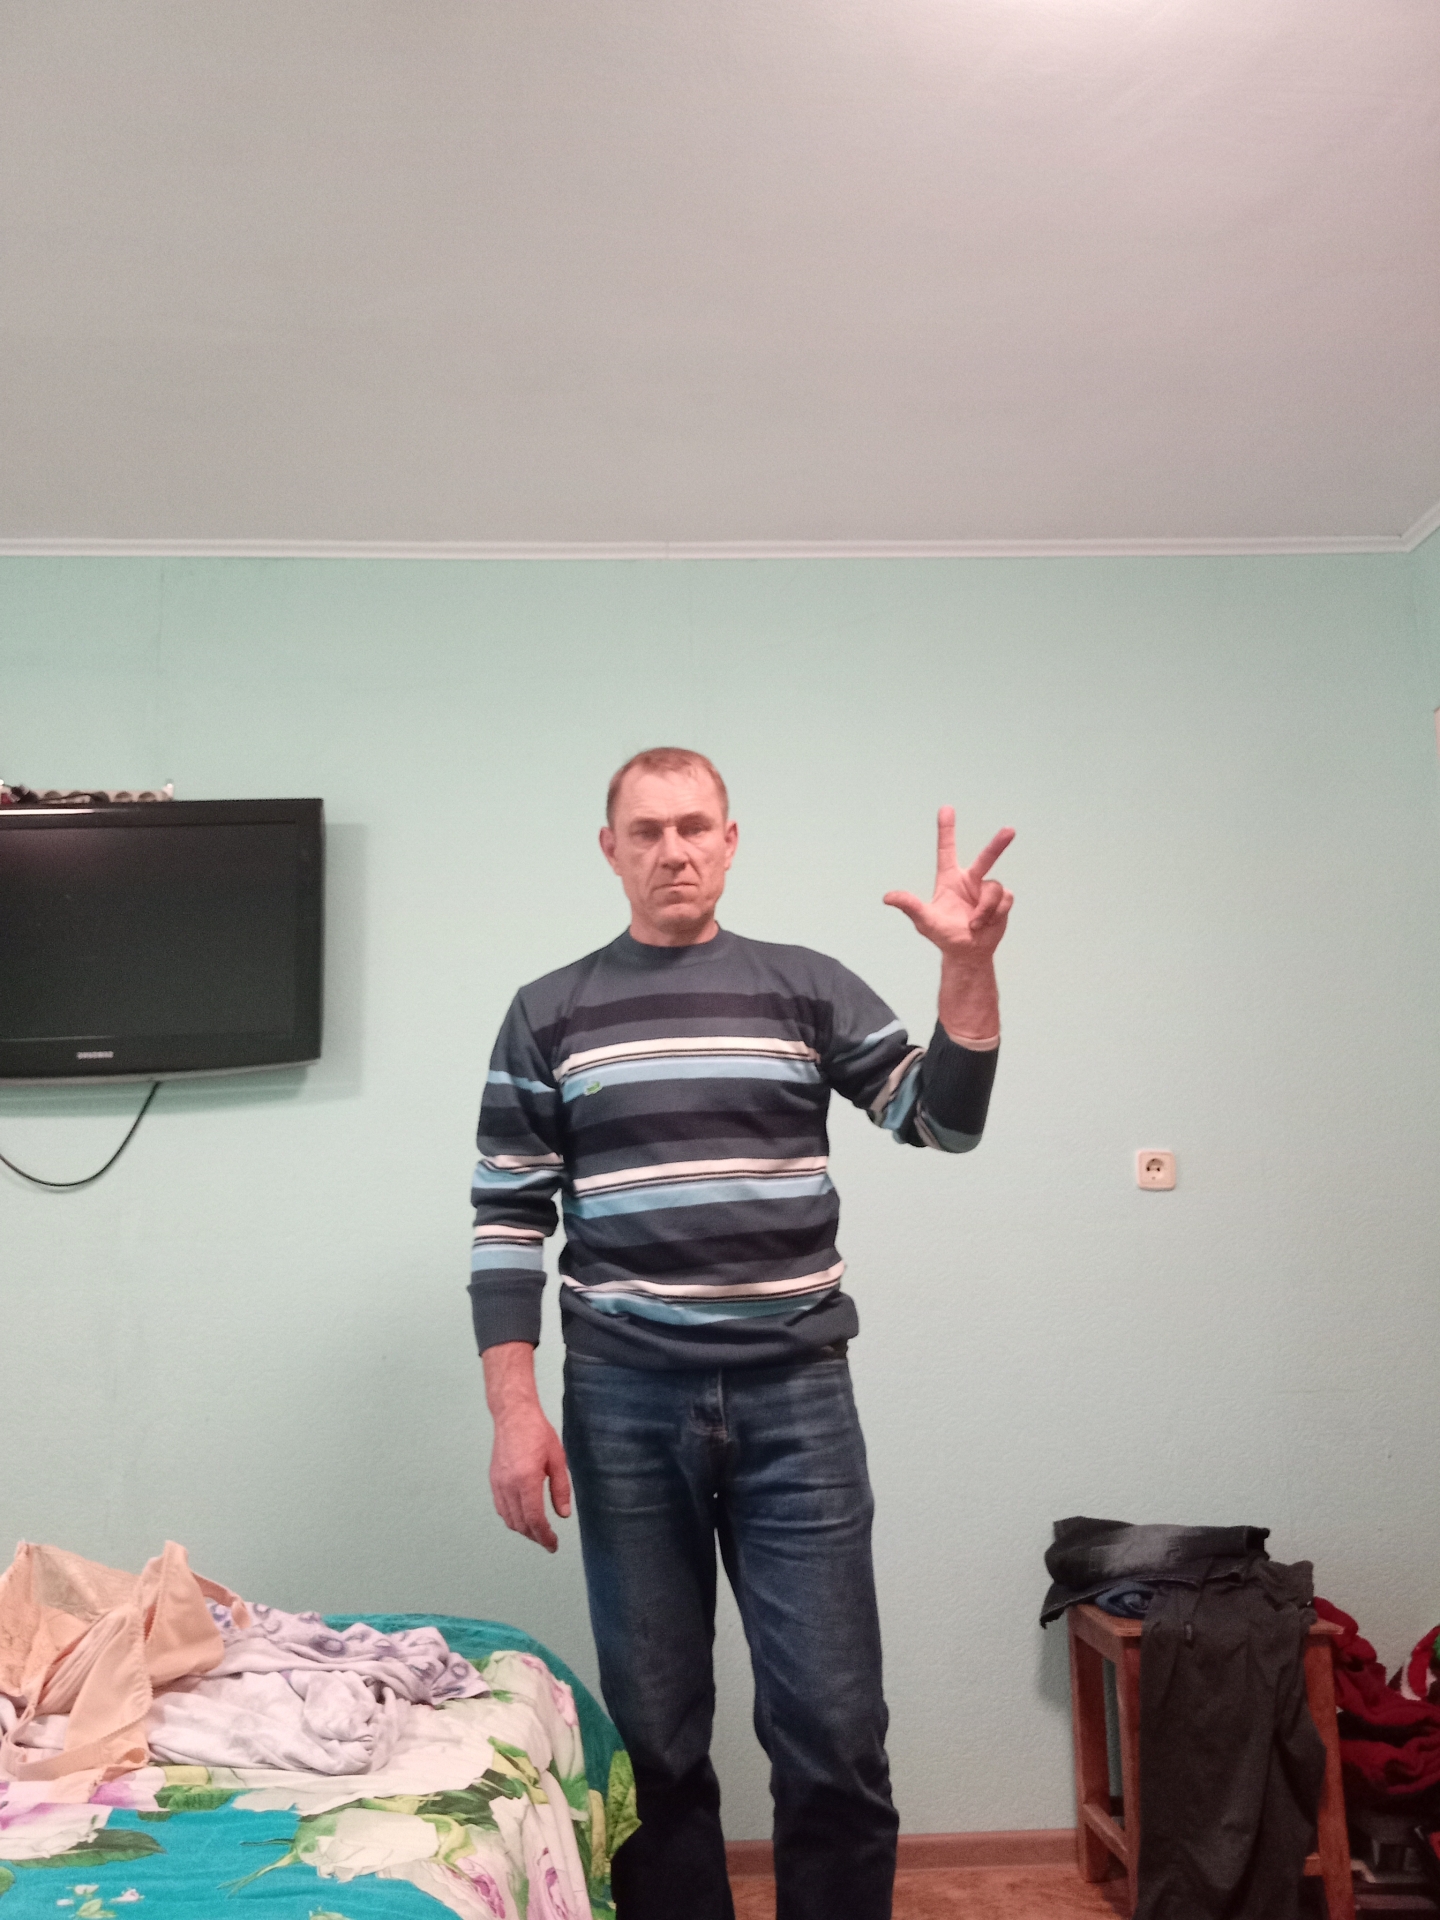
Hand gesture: three2